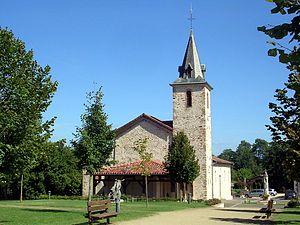
Eglise de Laglorieuse, dans le département français des Landes
Laglorieuse est une commune du Sud-Ouest de la France, située dans le département des Landes.
Le département français des Landes compte 438 églises pour un total de 331 communes, soit une moyenne de 1,32 église par commune. La commune de Parleboscq, née de la réunion de sept paroisses, compte à elle seule sept églises.